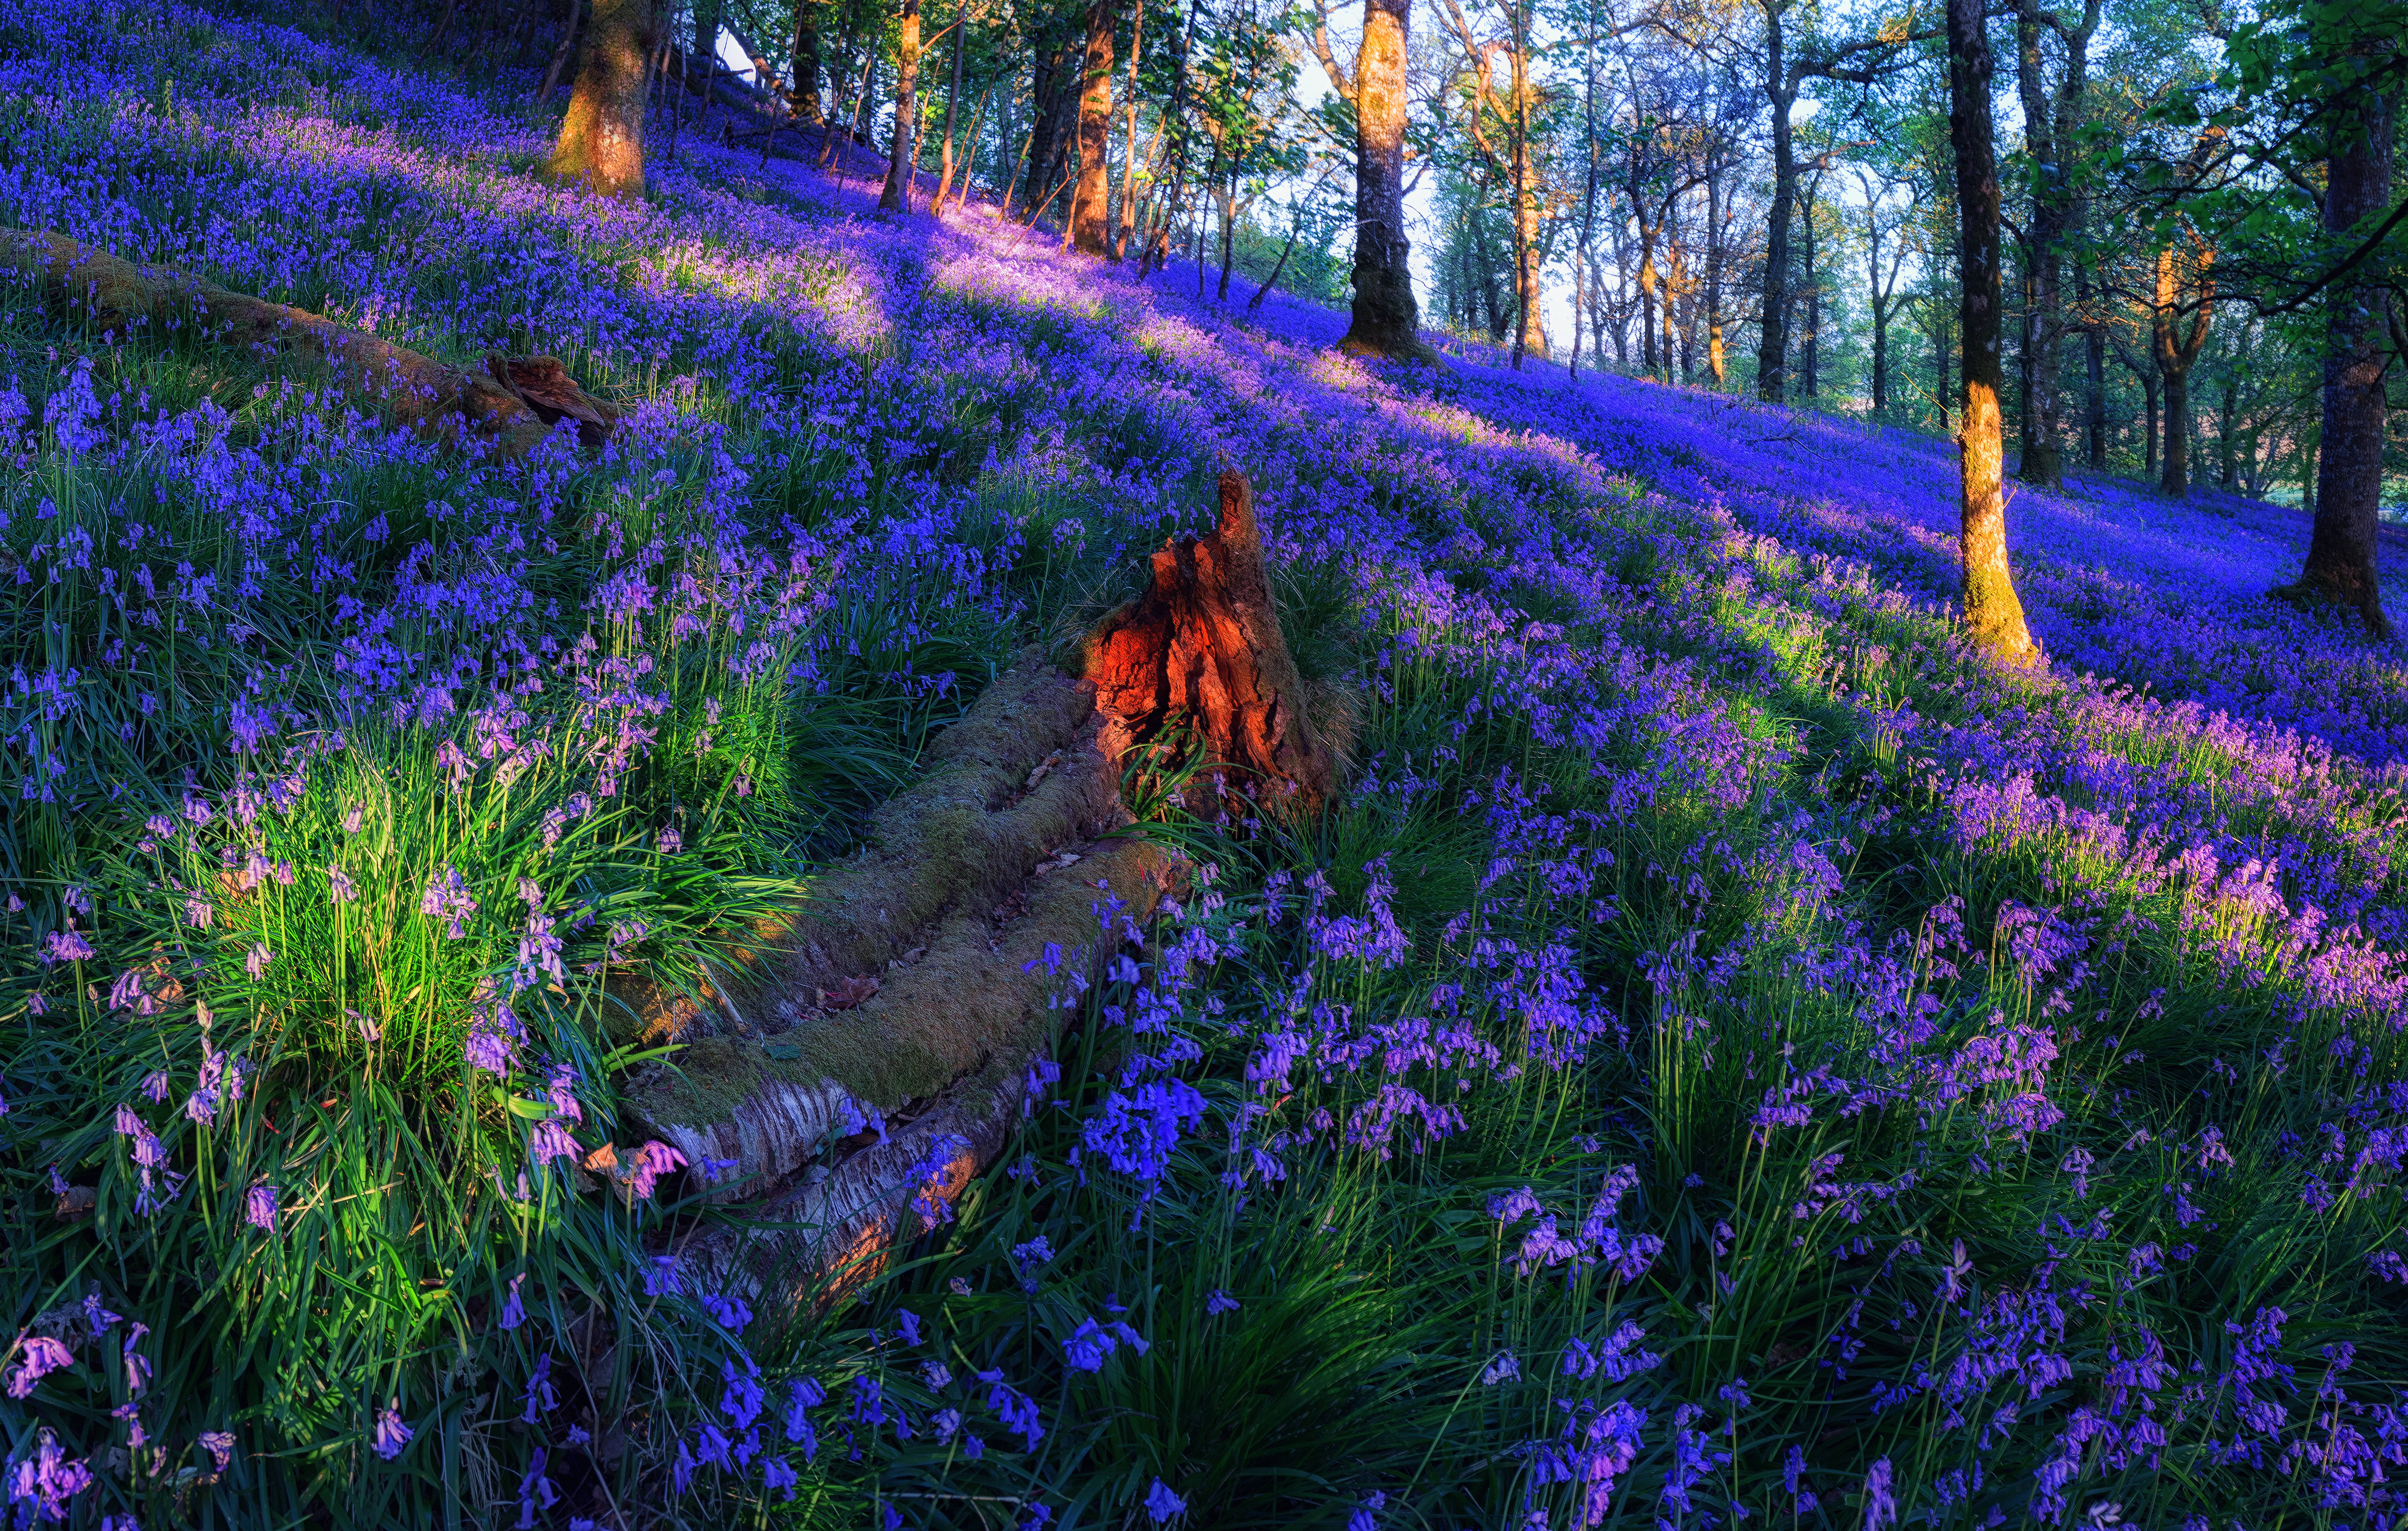
landscape, forest, plant, leaf, flower, garden, flora, lavender, wildflower, cool image, scotland, woodland, i, ecosystem, trossachs, bluebells, fallentree, flowering plant, land plant